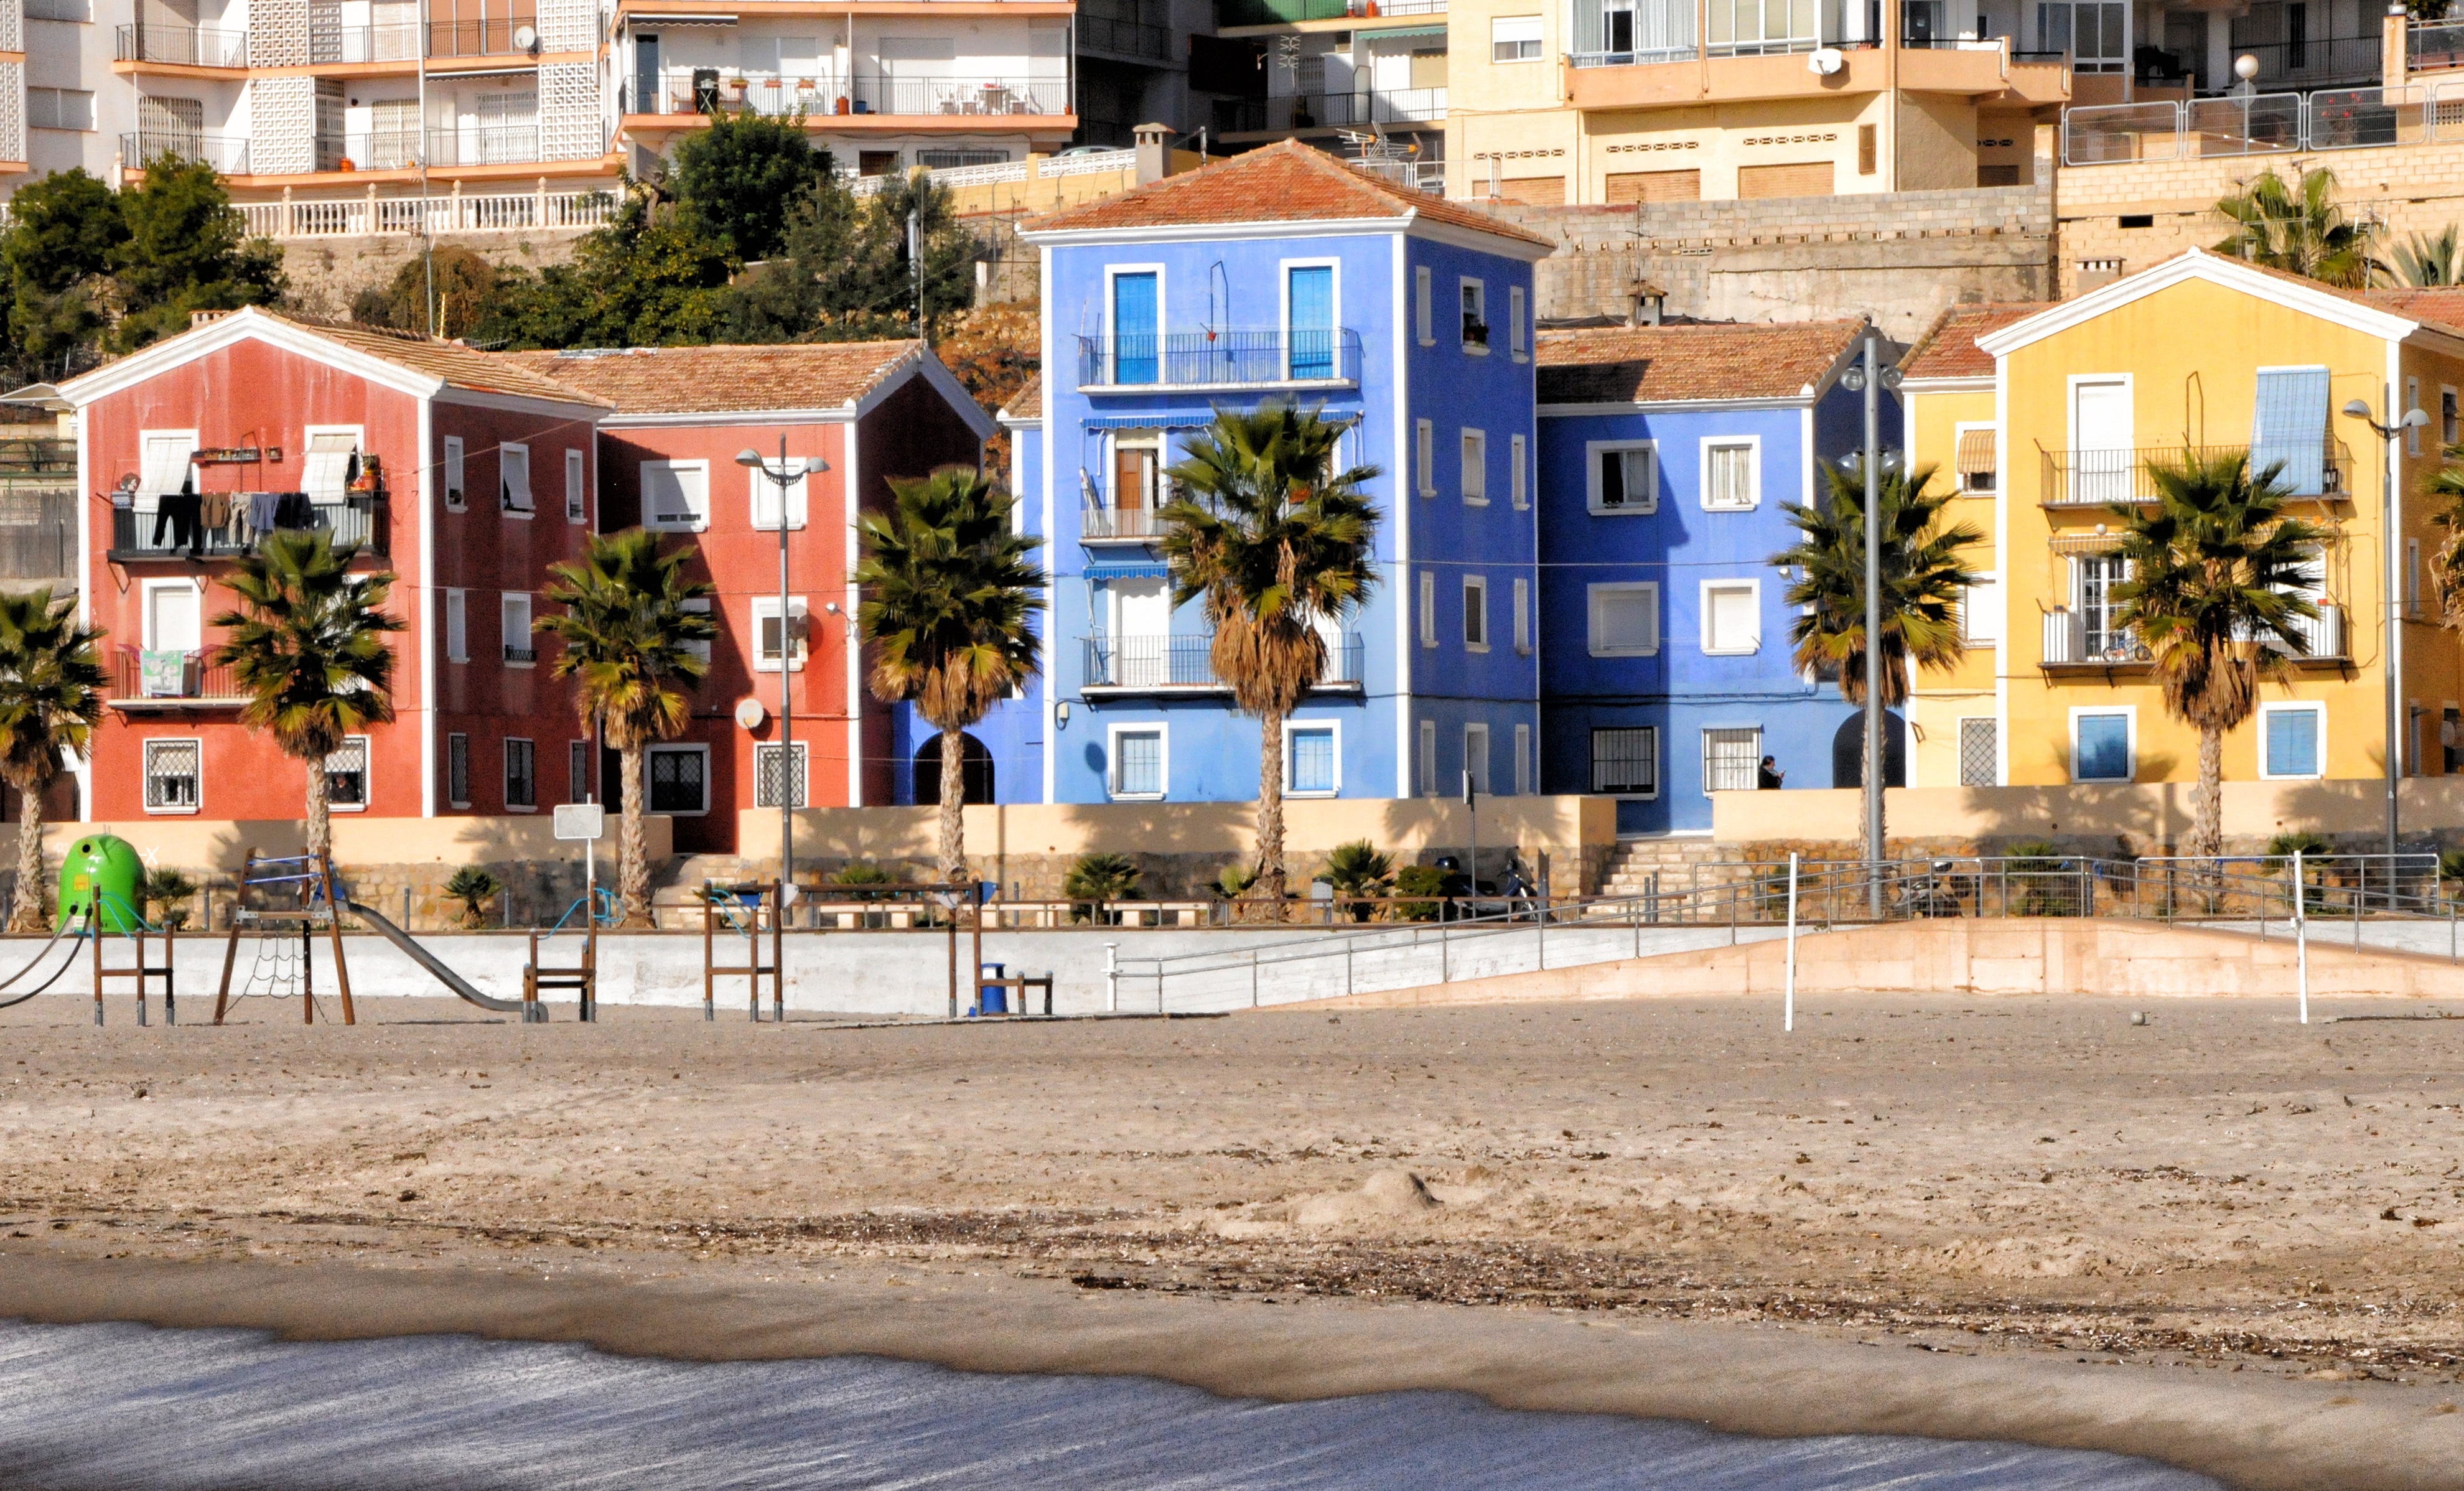
beach, boardwalk, town, city, walkway, downtown, suburb, plaza, spain, colors, playground, houses, town square, neighbourhood, residential area, human settlement, villajoyosa